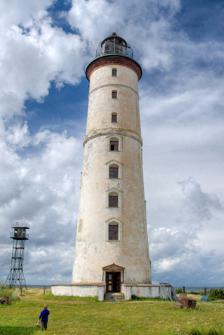
Building: Vilsandi Lighthouse
Country: Unknown
Year built: 1809
Lighthouse in Estonia Lighthouse Vilsandi Lighthouse Location Vilsandi , Saaremaa Parish , Estonia Coordinates 58°22′58″N 21°48′46″E / 58.382867°N 21.812717°E / 58.382867; 21.812717 Tower Constructed 1809 (first) 1870 (second) Construction stone (tower) Height 37 m (121 ft) Shape cylindrical tower with balcony and lantern Markings white (tower), black (lantern) Heritage architectural monument Light First lit 1957 (current) Focal height 40 m (130 ft) Intensity 8,000 candela Range 12 nmi (22 km; 14 mi) (white), 6 nmi (11 km; 6.9 mi) (red) Characteristic Fl(3) WR 15s Estonia no. EVA 923 Vilsandi Lighthouse ( Estonian : Vilsandi tuletorn ) is a lighthouse located on the island of Vilsandi (10 km west of the island of Saaremaa ), in Estonia . The lighthouse was built in 1809, making it the oldest lighthouse on the coastline of the Baltic Sea in Saare County . In 1907 the lighthouse keeper became Artur Toom, which founded the first protected area in the small island of Vaika . Artur Toom ended his service of lighthouse keeper in 1941. In 1957 the lighthouse was renovated. See also Estonia portal Engineering portal List of lighthouses in Estonia References